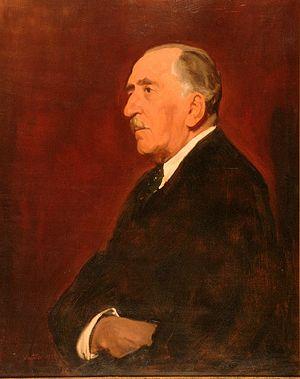
Ferenc Herczeg est un écrivain et dramaturge hongrois. Il fonde en 1895 l'hebdomadaire littéraire Új Idők et en est l'éditeur en chef. En 1896, il est élu député au Parlement. En 1904, il devient président de la société Petőfi. En 1925, 1926 et 1927, il est proposé pour le prix Nobel par l'Académie hongroise des sciences pour son ouvrage Az élet kapuja, un roman historique autour de Tamás Bakócz. Un autre de ses meilleurs romans est Álomország. De 1927 à 1945, il est membre de la Chambre haute de l'Assemblée et est une des figures principales du mouvement révisionniste demandant la révision du traité de Trianon, ce qui après 1945 lui fait perdre sa villa et empêche pendant plusieurs décennies la publication de ses œuvres en Hongrie.